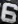
Number: 6